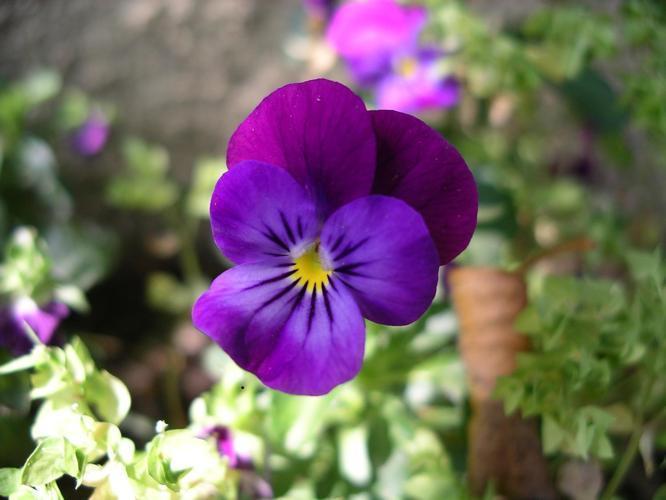
Label: wild pansy